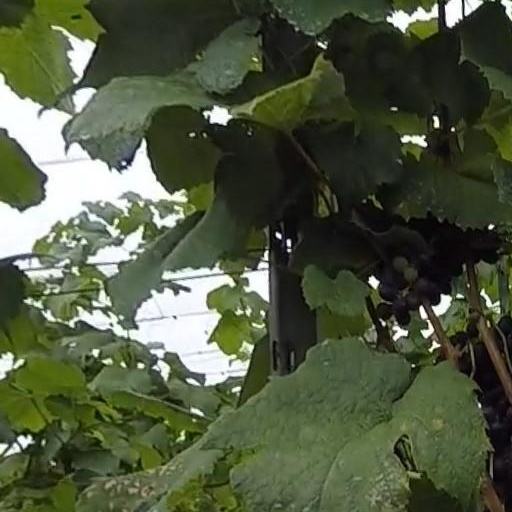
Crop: grape